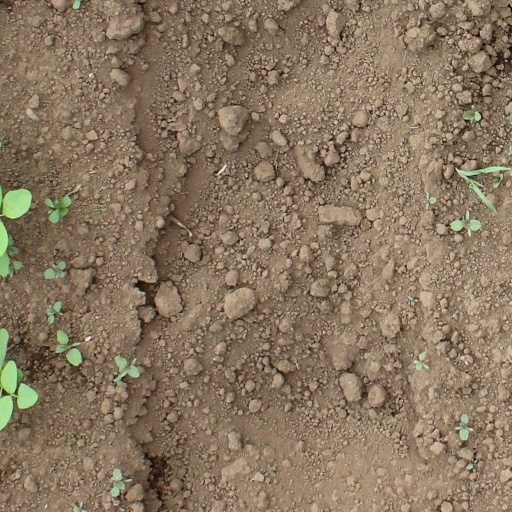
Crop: soybean